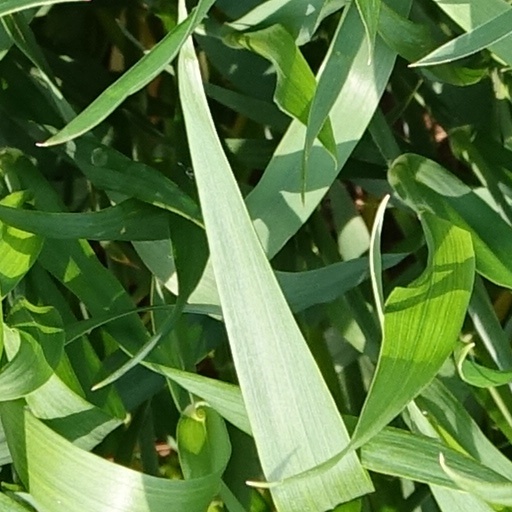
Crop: wheat